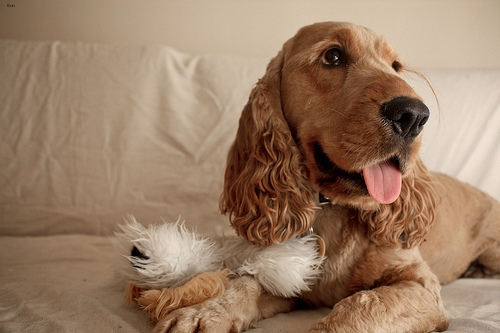
Breed: english cocker spaniel